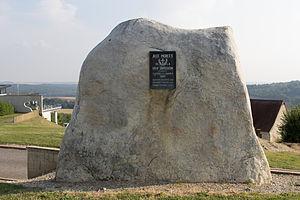
Le Chemin des Dames ou RD 18 CD est une route départementale française dans le département de l'Aisne entre Laon, Soissons et Reims, en France.
La Caverne du Dragon se situe sur le Chemin des Dames, sur le territoire de la commune d'Oulches-la-Vallée-Foulon, dans le département de l'Aisne, en région Hauts-de-France. Il s'agit d'un lieu stratégique lors de la Première Guerre mondiale et plus précisément lors de l'offensive Nivelle, pendant la bataille des observatoires.
La 164ᵉ division d'infanterie est une division d'infanterie de l'armée de terre française qui a participé à la Première Guerre mondiale.